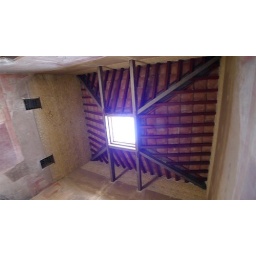
House with roof still in tact, center is open for fires and rain water t ocollect